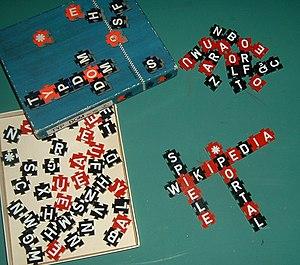
Un jeu de lettres est un jeu de société ou un casse-tête dans lequel le ou les joueurs doivent composer ou découvrir des mots à l'aide de lettres. Le support de jeu est constitué le plus souvent de jetons imprimés ou de cartes à jouer spéciales.